Answer in natural language. How many Doorways are visible in the scene? Choose between the following options: 3, 0, 2, 5 or 4
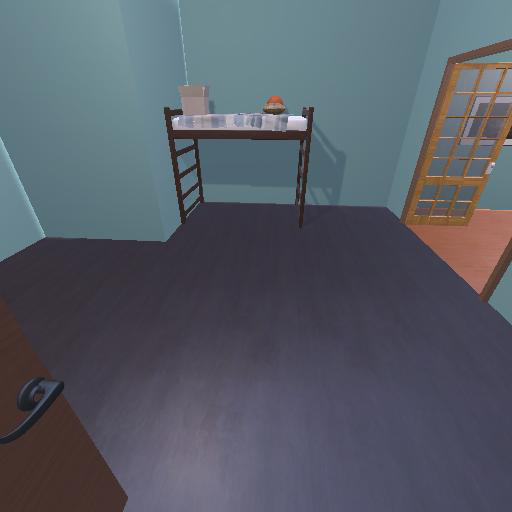
<answer>2</answer>